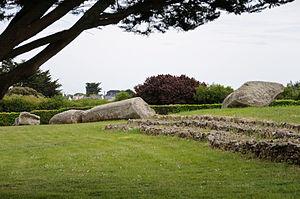
Le Grand menhir brisé d'Er Grah, vu du tumulus d'Er Grah, à Locmariaquer (Morbihan, Bretagne, France)
Le Grand menhir brisé d'Er Grah, ou Men ar hroëc'h qui signifie « Pierre de la Fée » en breton, situé sur le territoire de la commune de Locmariaquer, dans le Morbihan, est un menhir de dimensions exceptionnelles, le plus grand d'Europe : 18,5 m de hauteur lorsqu'il était dressé, 3 m de largeur, masse estimée à 280 t
Locmariaquer [lɔkmaʁjakɛʁ] est une commune française située dans le département du Morbihan, en région Bretagne.